Winfield Scott Stratton

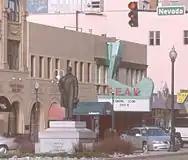
Statue of Stratton in downtown Colorado Springs

Stratton left the bulk of his estate for the establishment of the Myron Stratton Home, for "the aged poor and dependent children." It is named for his father Myron Stratton.